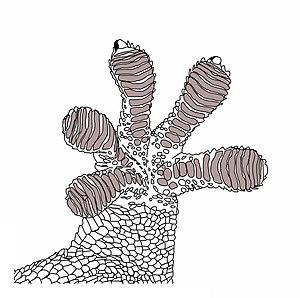
Tarentola mauritanica, appelée Tarente de Maurétanie, Tarente du midi ou encore Tarente commune, est une espèce de geckos de la famille des Phyllodactylidae.